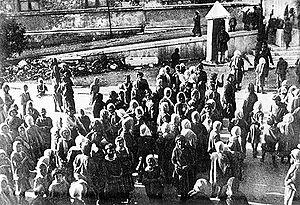
1923 est une année commune commençant un lundi.